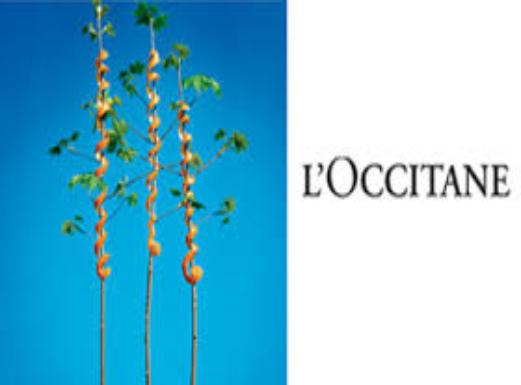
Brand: L'OCCITANE
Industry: Necessities